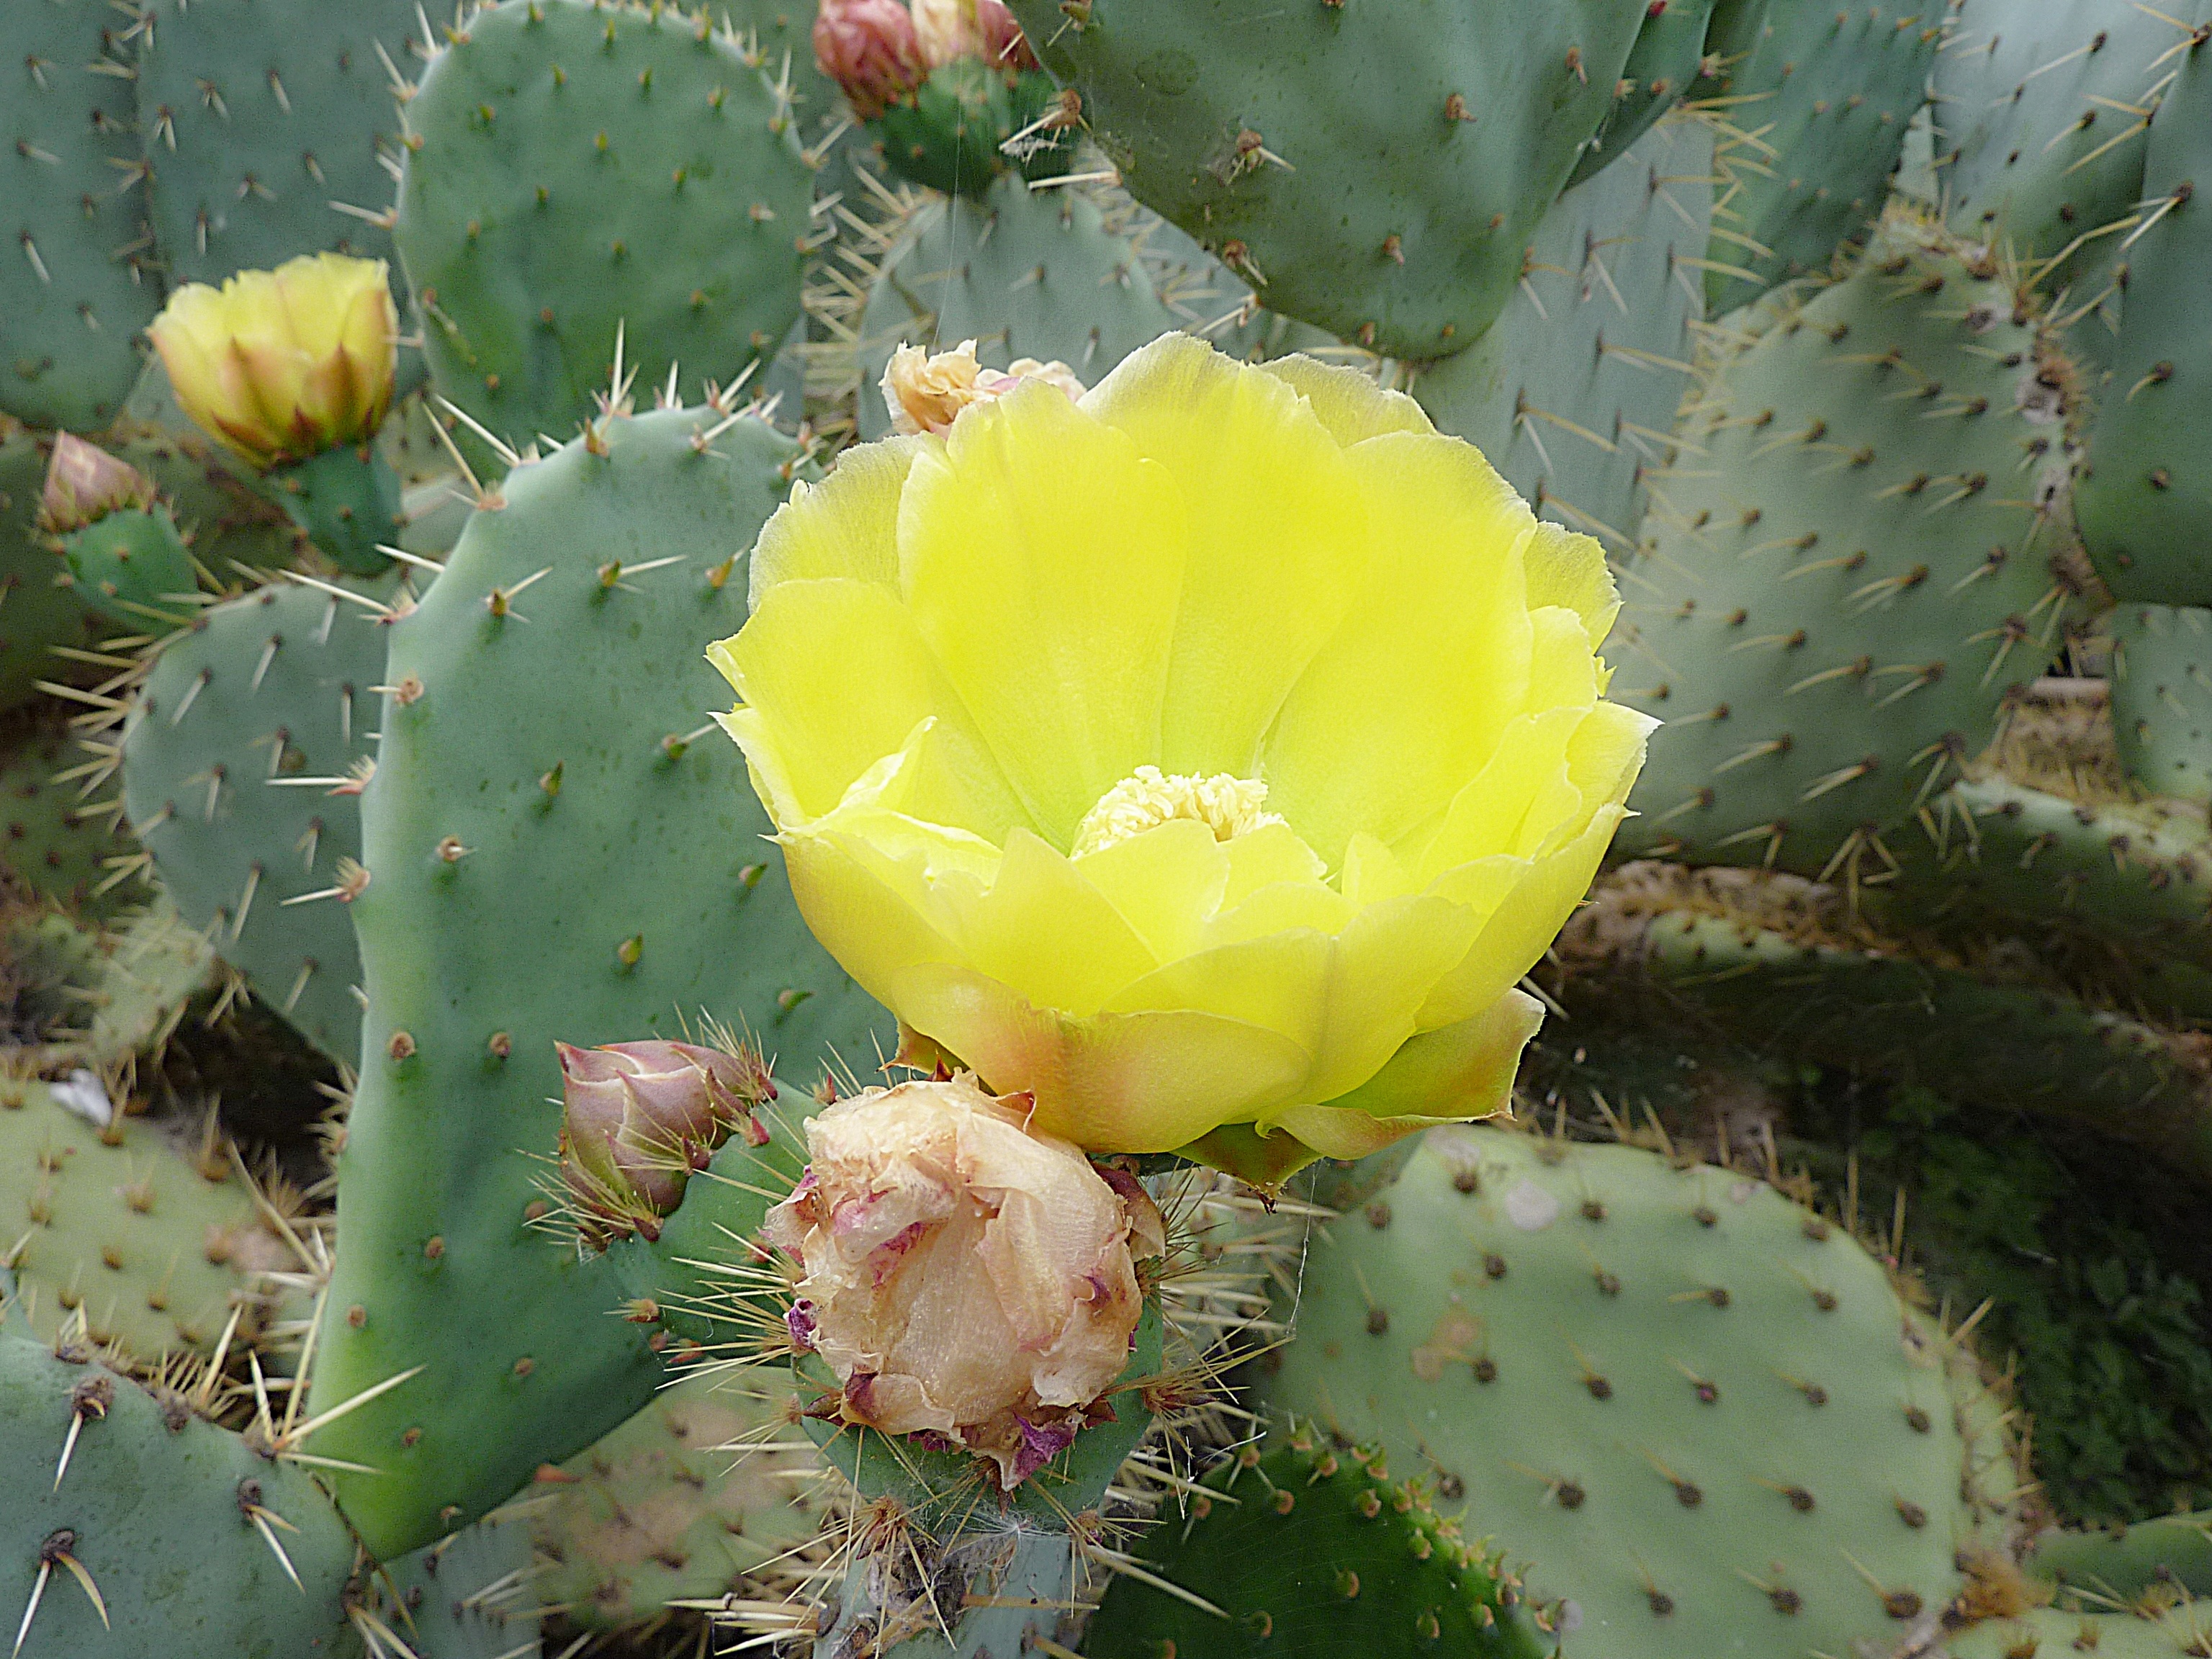
cactus, plant, flower, produce, macro, botany, flora, thorns, figs, flowering, caryophyllales, summer flowers, flowering plant, prickly pear, land plant, hedgehog cactus, nopal, san pedro cactus, barbary fig, eastern prickly pear